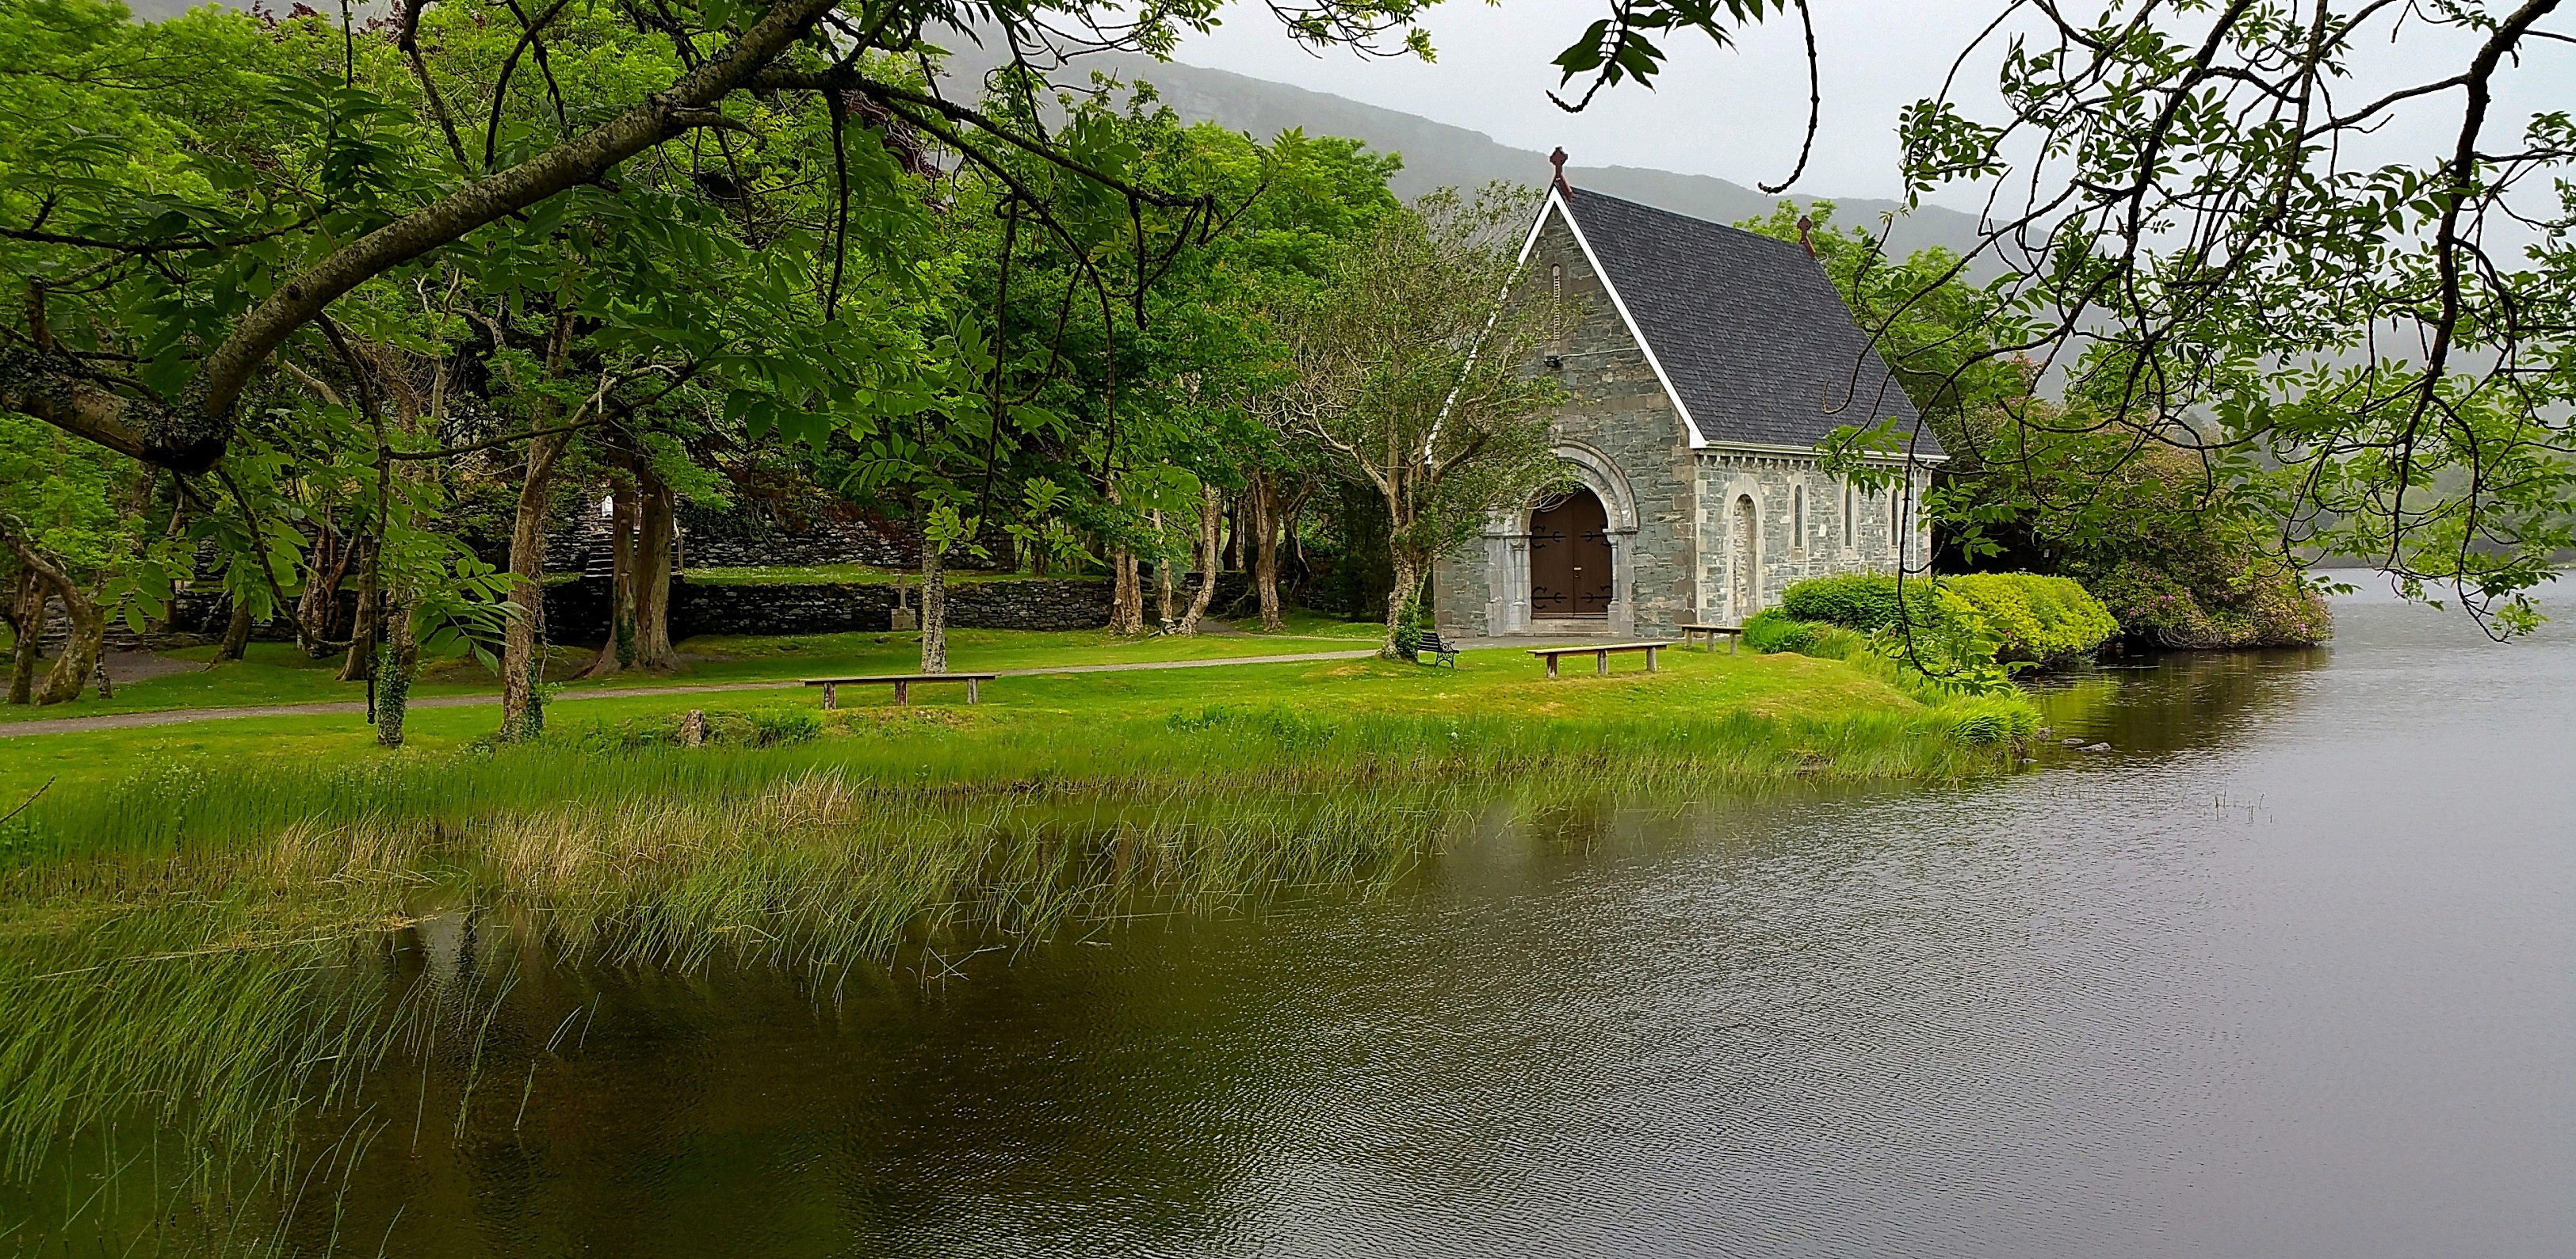
tree, water, house, lake, river, travel, pond, reflection, garden, waterway, ireland, estate, kerry, rural area